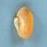
Maize quality: Good